Capulí culture

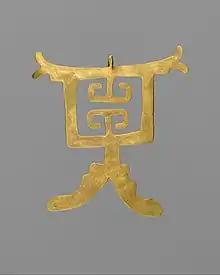
Capulí gold pendant, from a deep shaft tomb. 4th–10th century AD

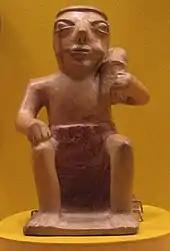

The Capulí culture (or Nariño culture) refers to an archaeological classification for a group in Pre-Columbian South America on the Andean plain in what is now northern Ecuador (Carchi Province) and southern Colombia (Nariño Department). The Capulí preceded the Piartal and Tuza cultures in the archaeological record ranging from around 800 to 1500 CE. The Capulí culture left a strong record through its pottery. The Capulí had distinctive black on dark red pottery with rectilinear geometric designs. The anthropomorphic pottery statues of the Capulí can be striking. Women are depicted with a wrap that extends from the armpit to the ankle while men have loincloths and are often shown with an object such as a drum or animal. These figures are often called "coqueros" because they are depicted with wads of coca leaves in their mouths. Scholars have associated the figures with shamans and possible funerary rituals.